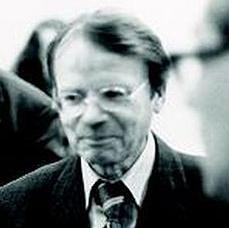
Age: 53